Diamond Vision

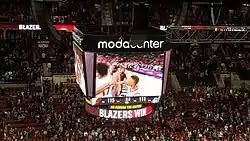
Diamond Vision scoreboard

Diamond Vision (known as "Aurora Vision" in Japan) displays are large-scale video walls for indoor and outdoor sports venues and commercial applications, produced by the Mitsubishi Electric Corporation. Diamond Vision Systems is a division of Mitsubishi Electric Power Products, Inc. and is headquartered in Warrendale, Pennsylvania, where certain products are designed and assembled for the North American market.